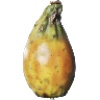
Label: cactus_fruit